Sant'Agostino, Cremona

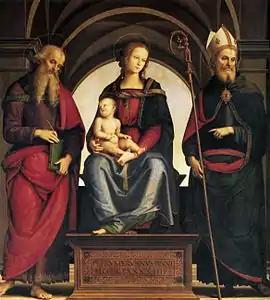
Perugino altarpiece

The church we see incorporated a prior church of "San Giacomo in Braida", and was erected between 1339 and 1345. It was once attached to a monastery of Augustinian monks.